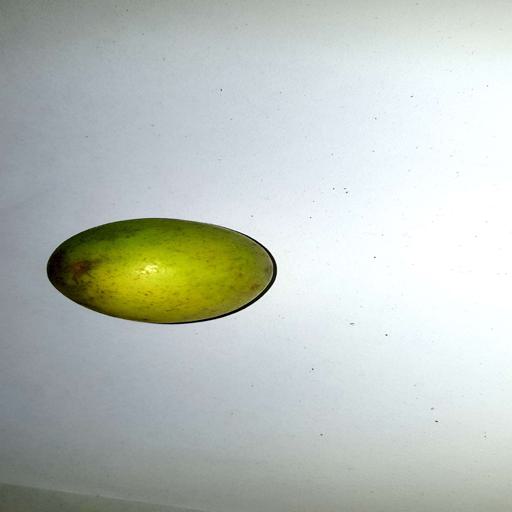
Label: healthy